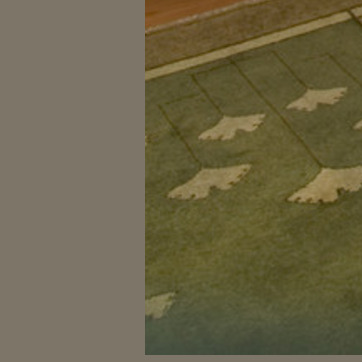
Material: carpet